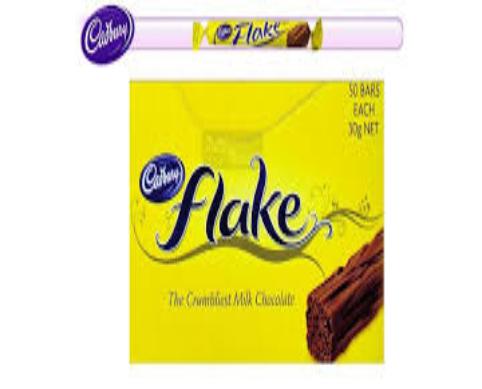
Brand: Chocolate Flakes
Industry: Food